Humiliation

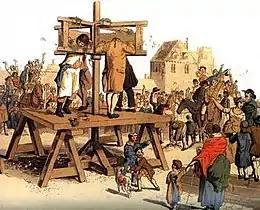
The Pillory, from "The Costume of Great Britain" (1805)

Humiliation is the abasement of pride, which creates mortification or leads to a state of being humbled or reduced to lowliness or submission. It is an emotion felt by a person whose social status, either by force or willingly, has just decreased. It can be brought about through intimidation, physical or mental mistreatment or trickery, or by embarrassment if a person is revealed to have committed a socially or legally unacceptable act. Whereas humility can be sought alone as a means to de-emphasize the ego, humiliation must involve other person(s), though not necessarily directly or willingly.